Frederik Adolph de Roepstorff

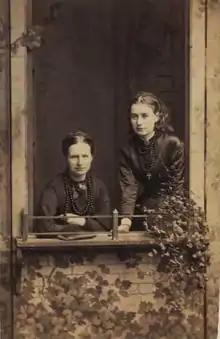
Christiane de Roepstorff (right) and her mother Magdalene Margrethe Rostrup (c. 1804-1880)

The death of Roepstorff has two versions. In one, a small group of Indian soldiers had been posted to Kamorta where one was reported stealing coconuts from the natives. He was reprimanded by Roepstorff with the threat of being sent off to Port Blair. The next morning, as de Roepstorff was mounting his horse, the aggrieved soldier shot him and injured him grievously. He sent off a letter to the Andamans but died before help could arrive. He was nursed by the Nicobarese who refused to let Indians near him and buried him after he died. The other version, said to be of greater veracity, is that a havildar from the Madras army stationed at Nankauri was on trial for assaulting a convict. The case had been adjourned by de Roepstorff and, afraid of being dismissed from the army, he had taken a shot at de Roepstorff who was riding by. When he found that he had mortally wounded de Roepstorff, he shot himself. It took five days for the news to reach, and for officials to arrive, leaving Mrs de Roepstorff to deal with the situation on her own. His grave was described as being in "‘the little Camorta graveyard, where the bluff near the English settlement overlooks the beautiful Nancowry harbour, and the nestling huts of the natives whom he loved so well’." The grave of Nicolas Shimmings was next to his.